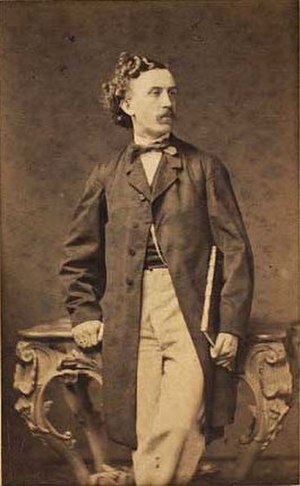
Selvportræt / Gallerier med eksempler på selvportrætter gennem tiden / Fotografi
Når en person eller kunstner portrætterer sig selv, kaldes resultatet et selvportræt. Selvportræt kan fx laves i skulptur, foto-, tegne- og malerkunsten.